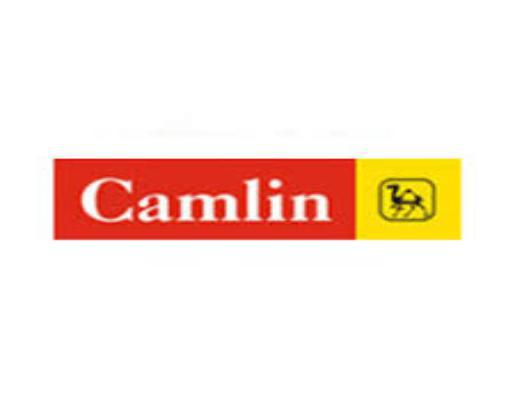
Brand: camlin
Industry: Medical